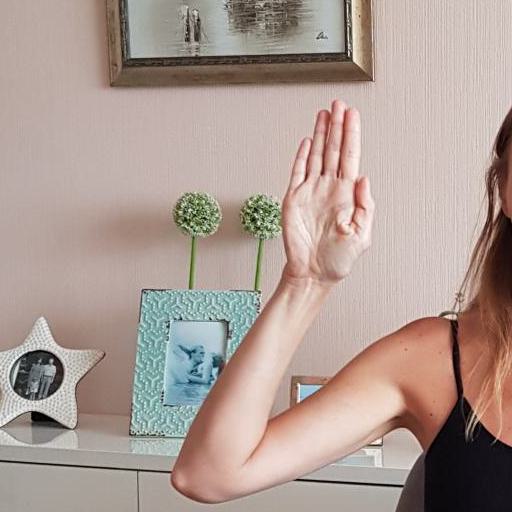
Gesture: stop